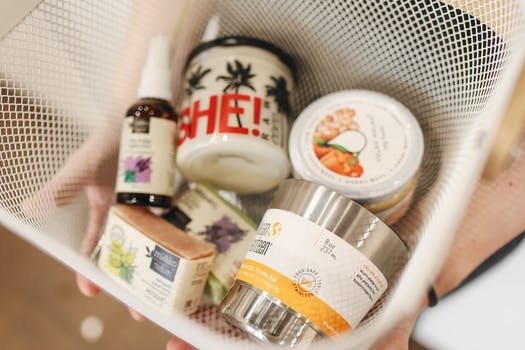
Label: No Watermark